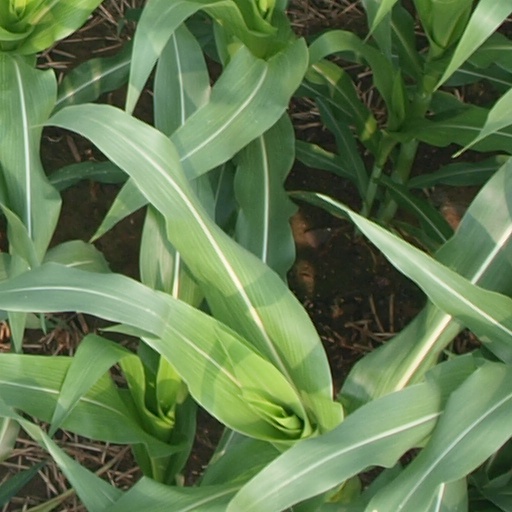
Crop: maize; corn